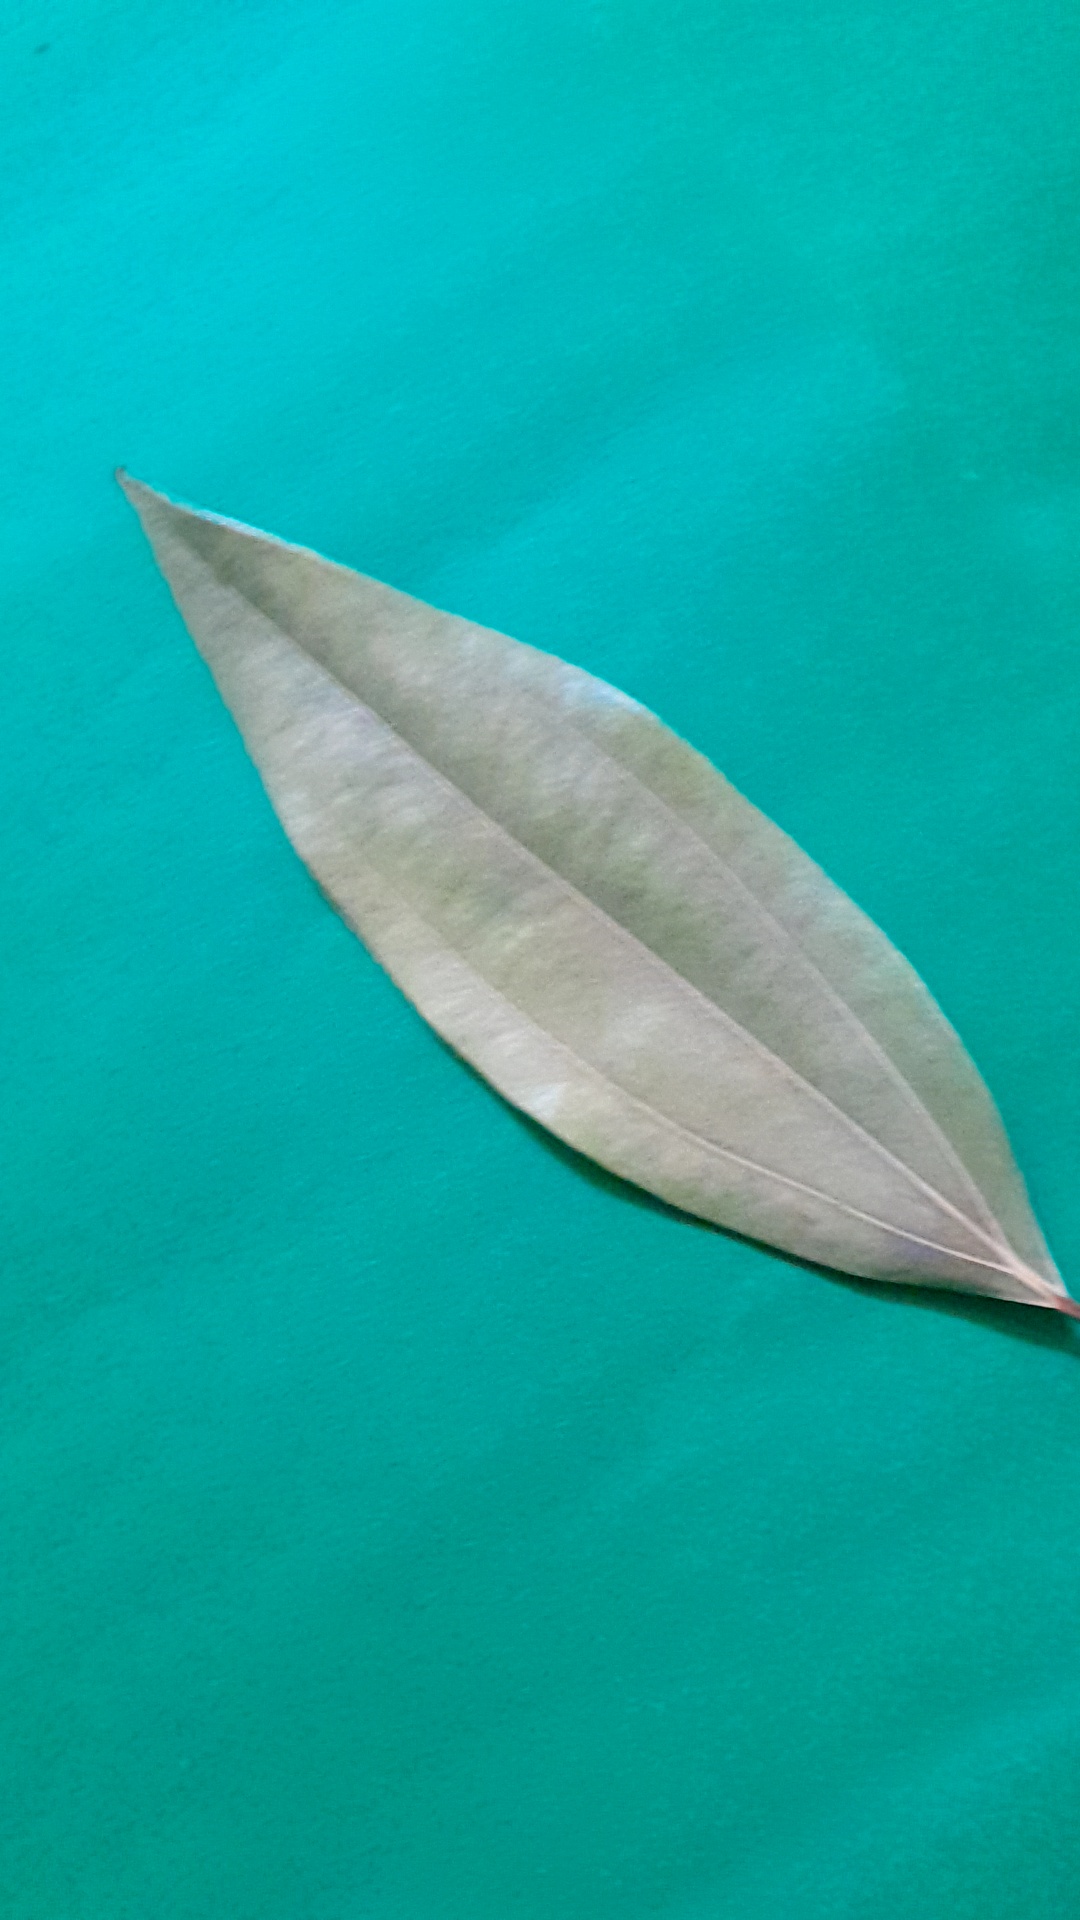
Label: Dry Leaf